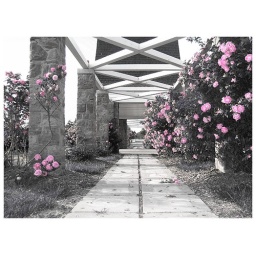
Walkway in the Hyde Park rose garden. With the roses fallen in the middle of the walkway, it reminds me of something deserted.